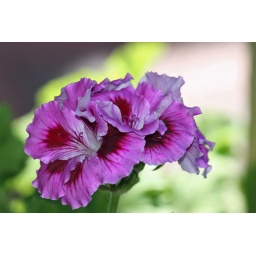
Fall flowers in a pot in the Old Town Shopping Center in Los Gatos.